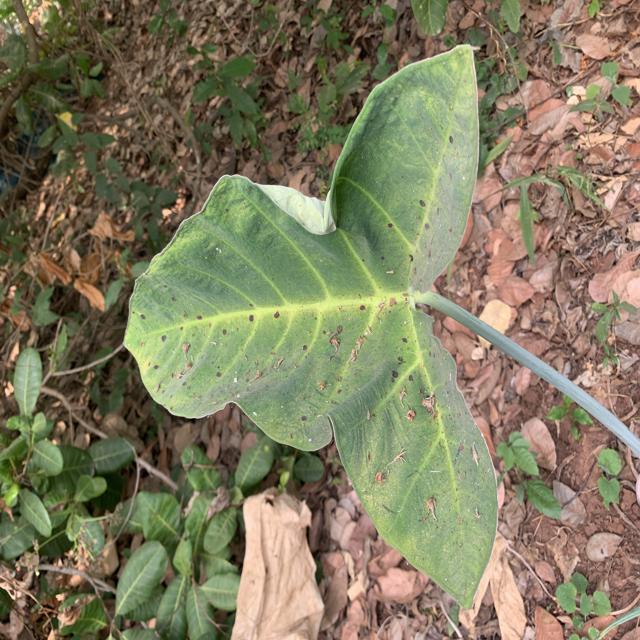
Label: Healthy